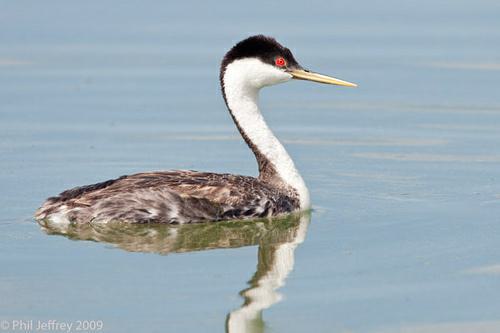
A photo of a western grebe